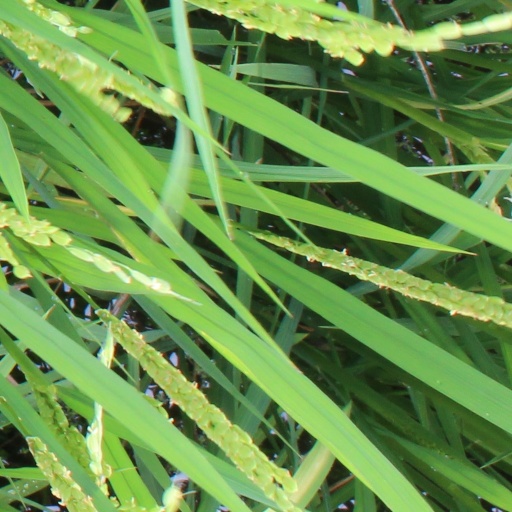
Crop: rice